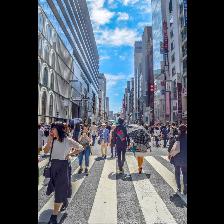
Label: Human